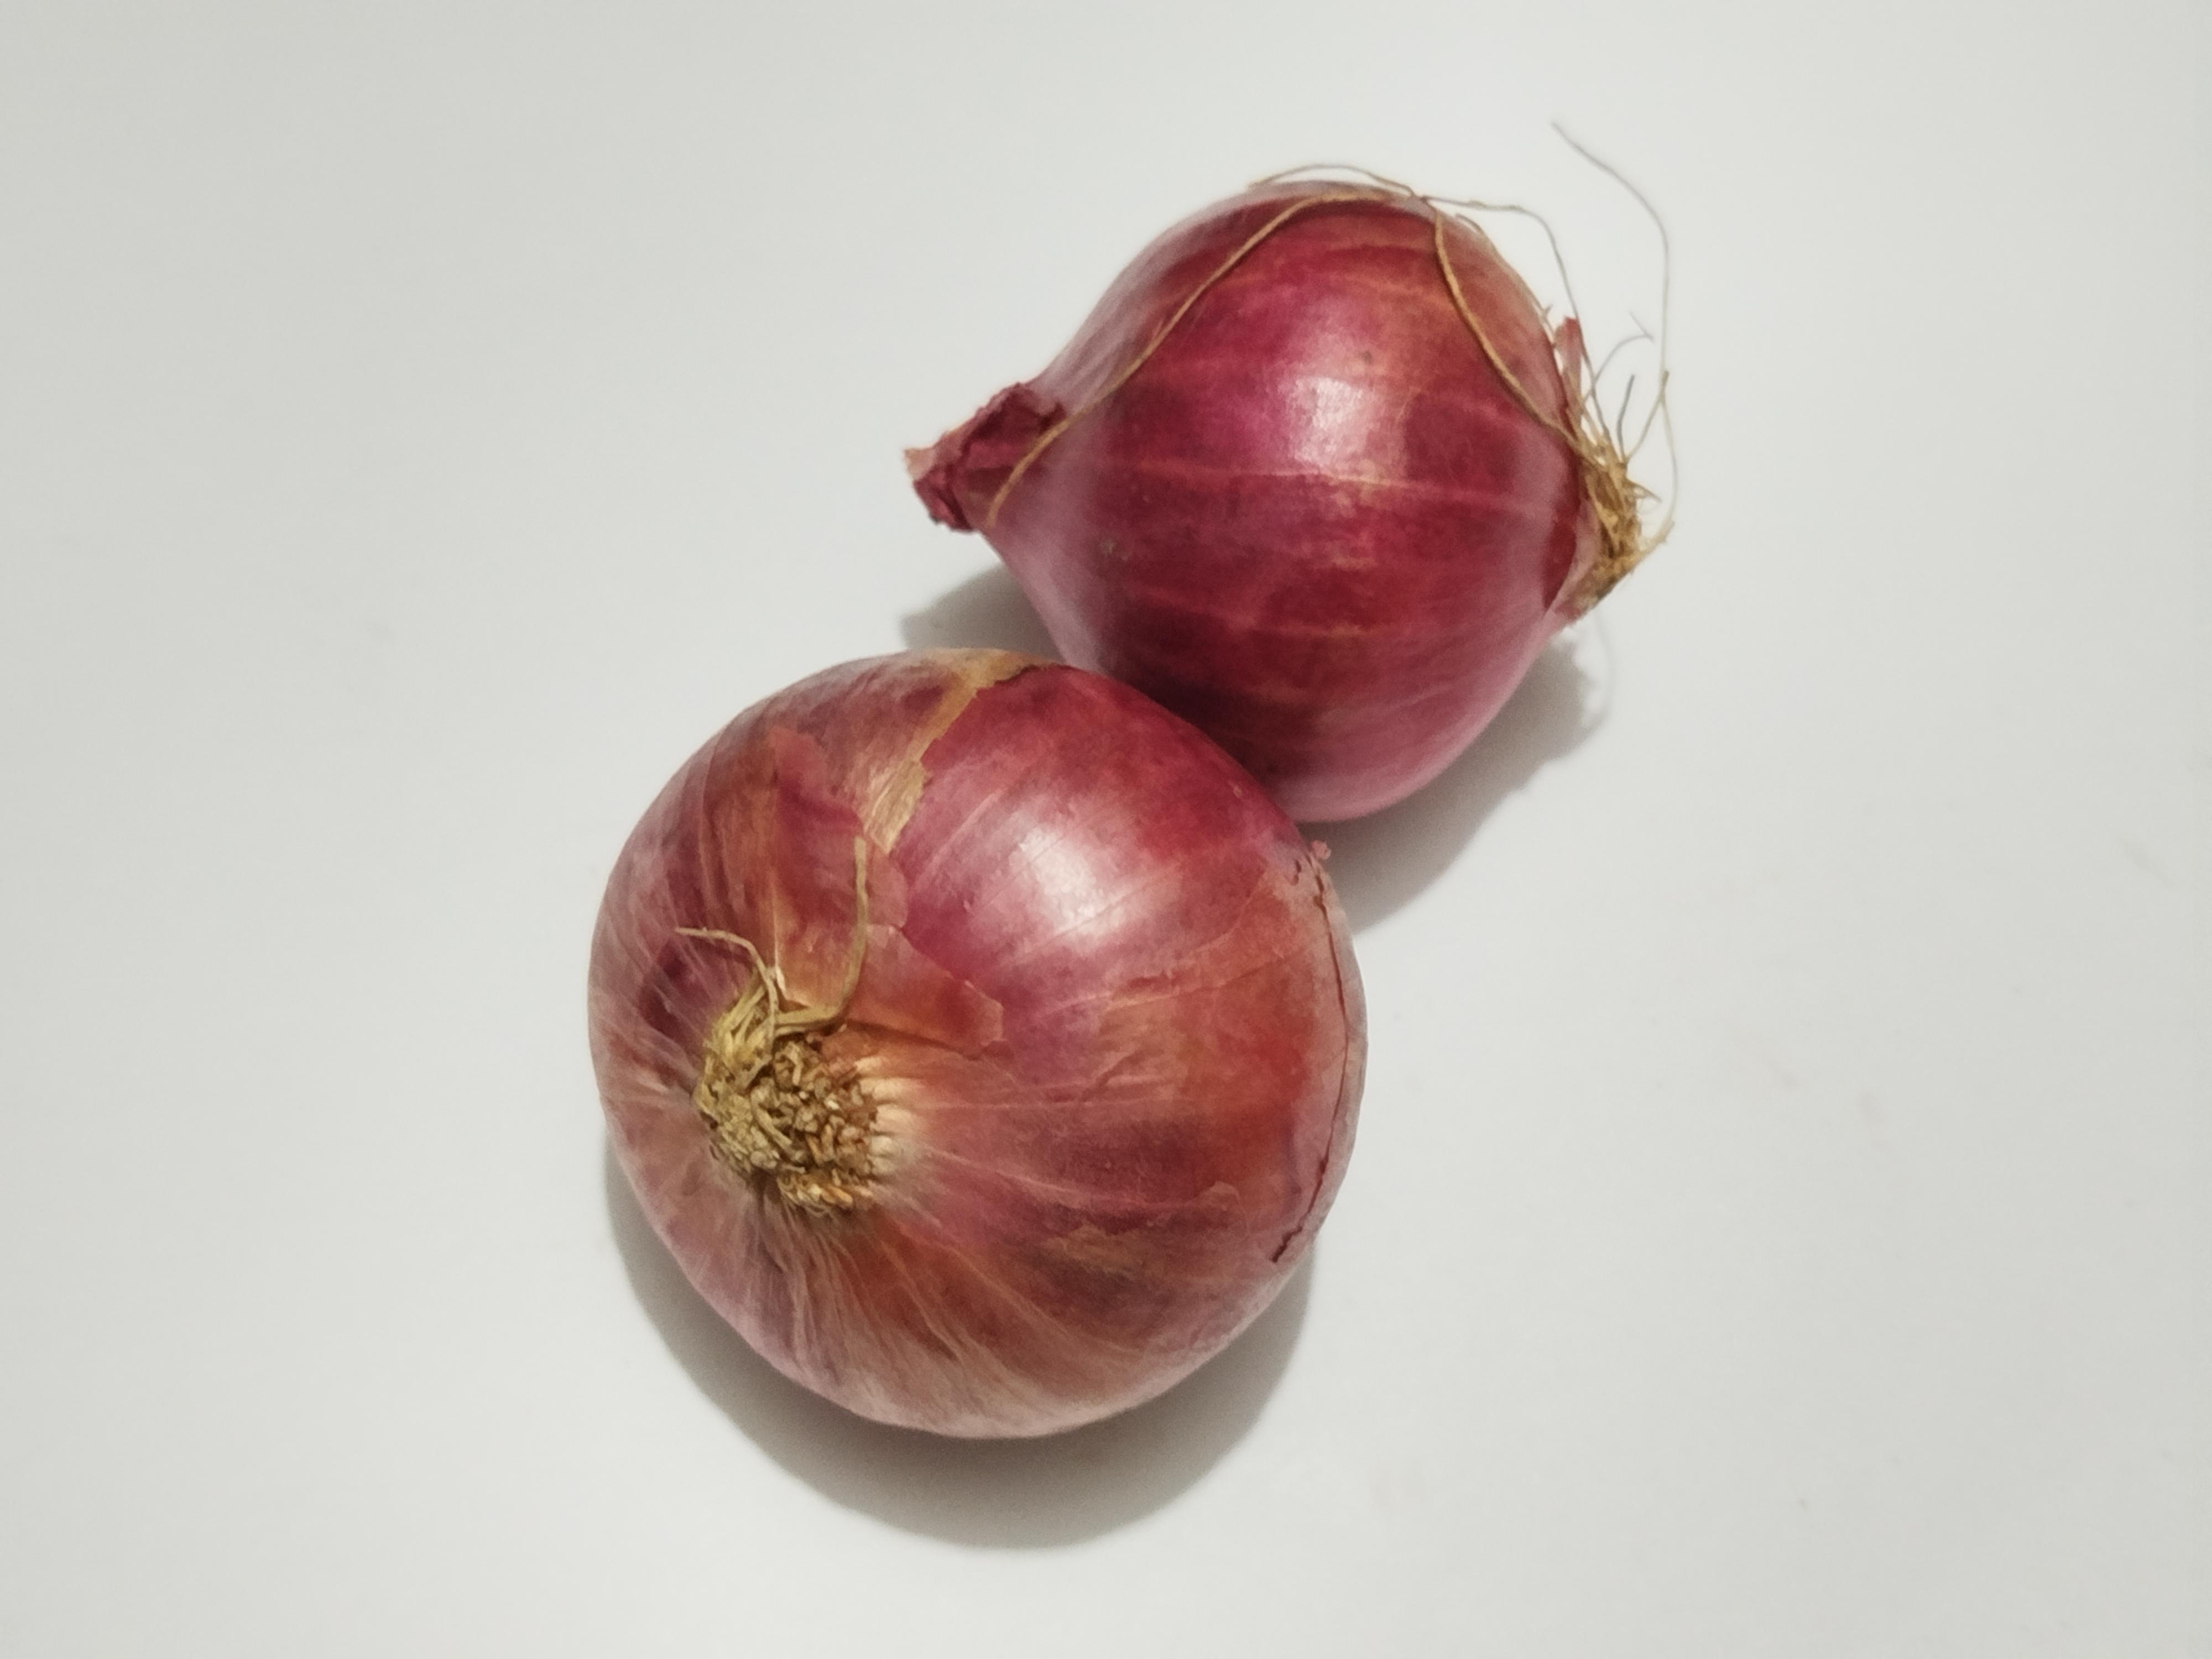
Label: Onion